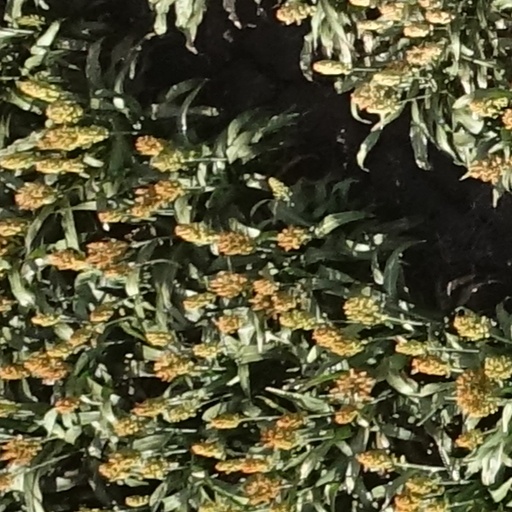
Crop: sorghum